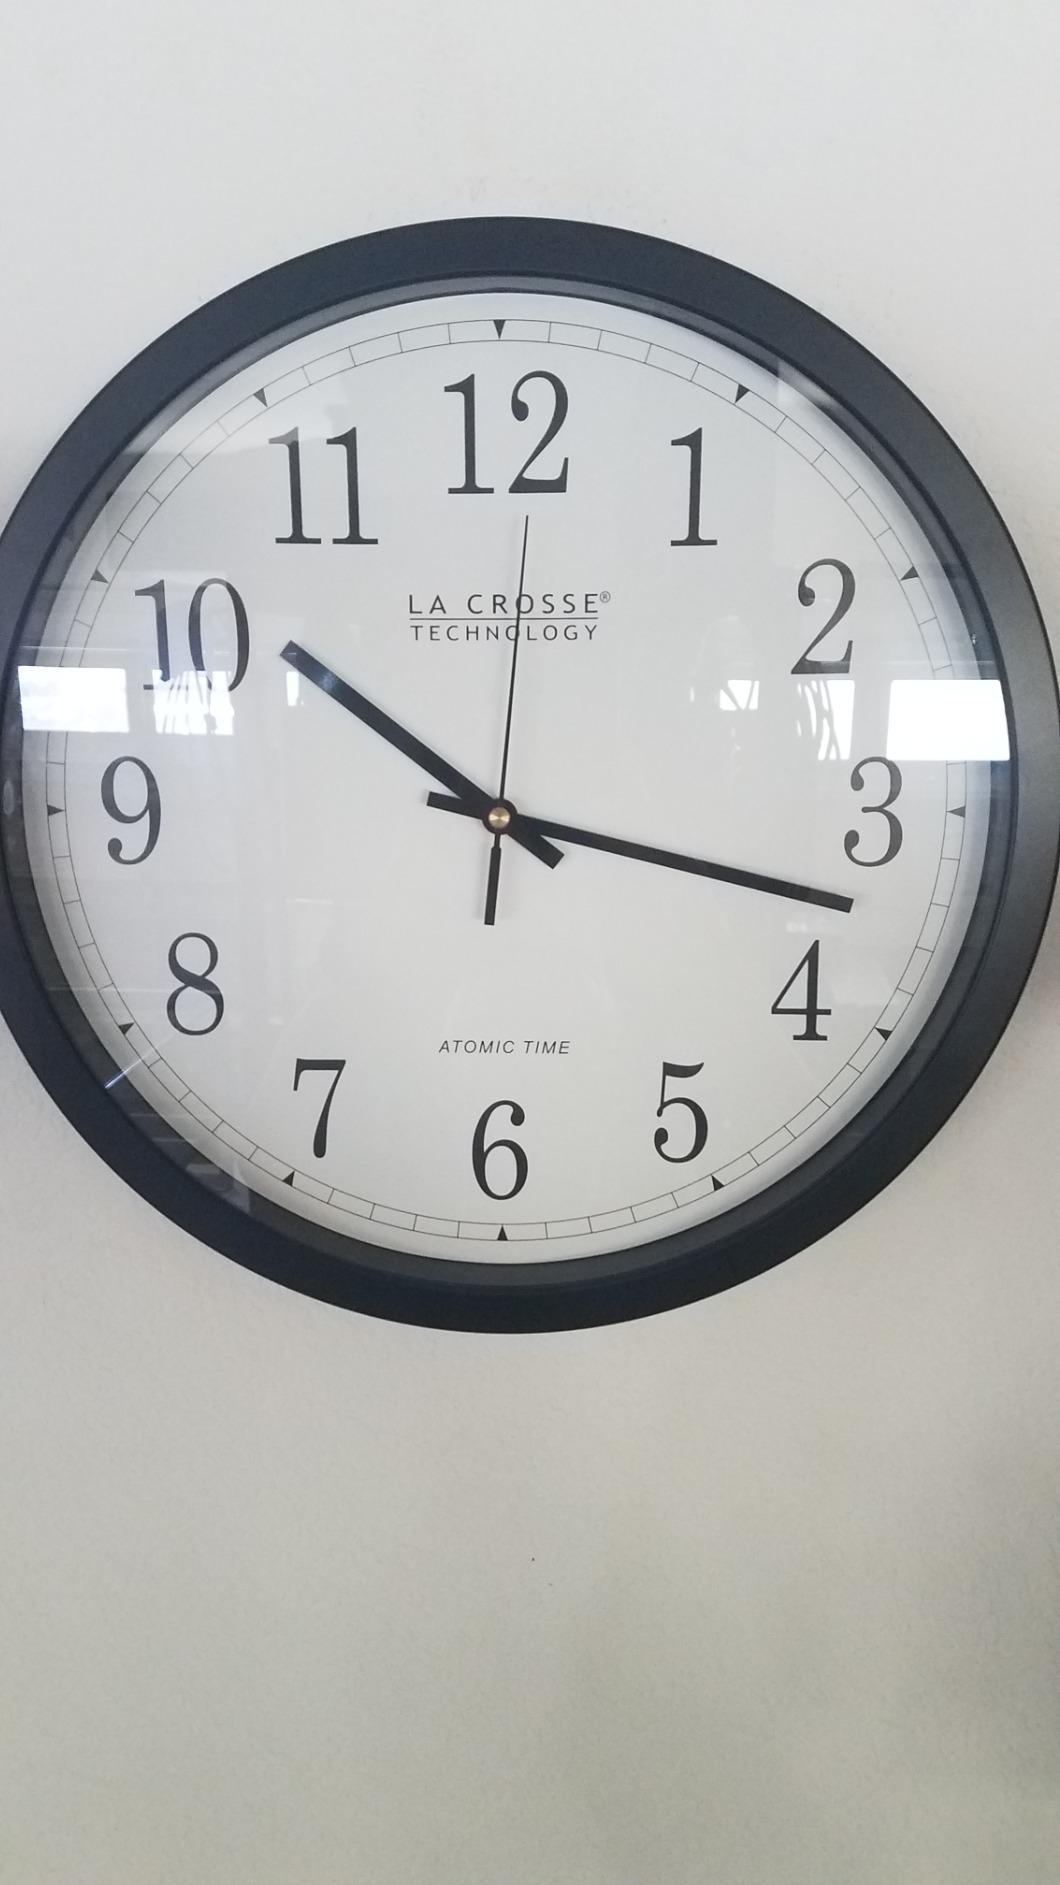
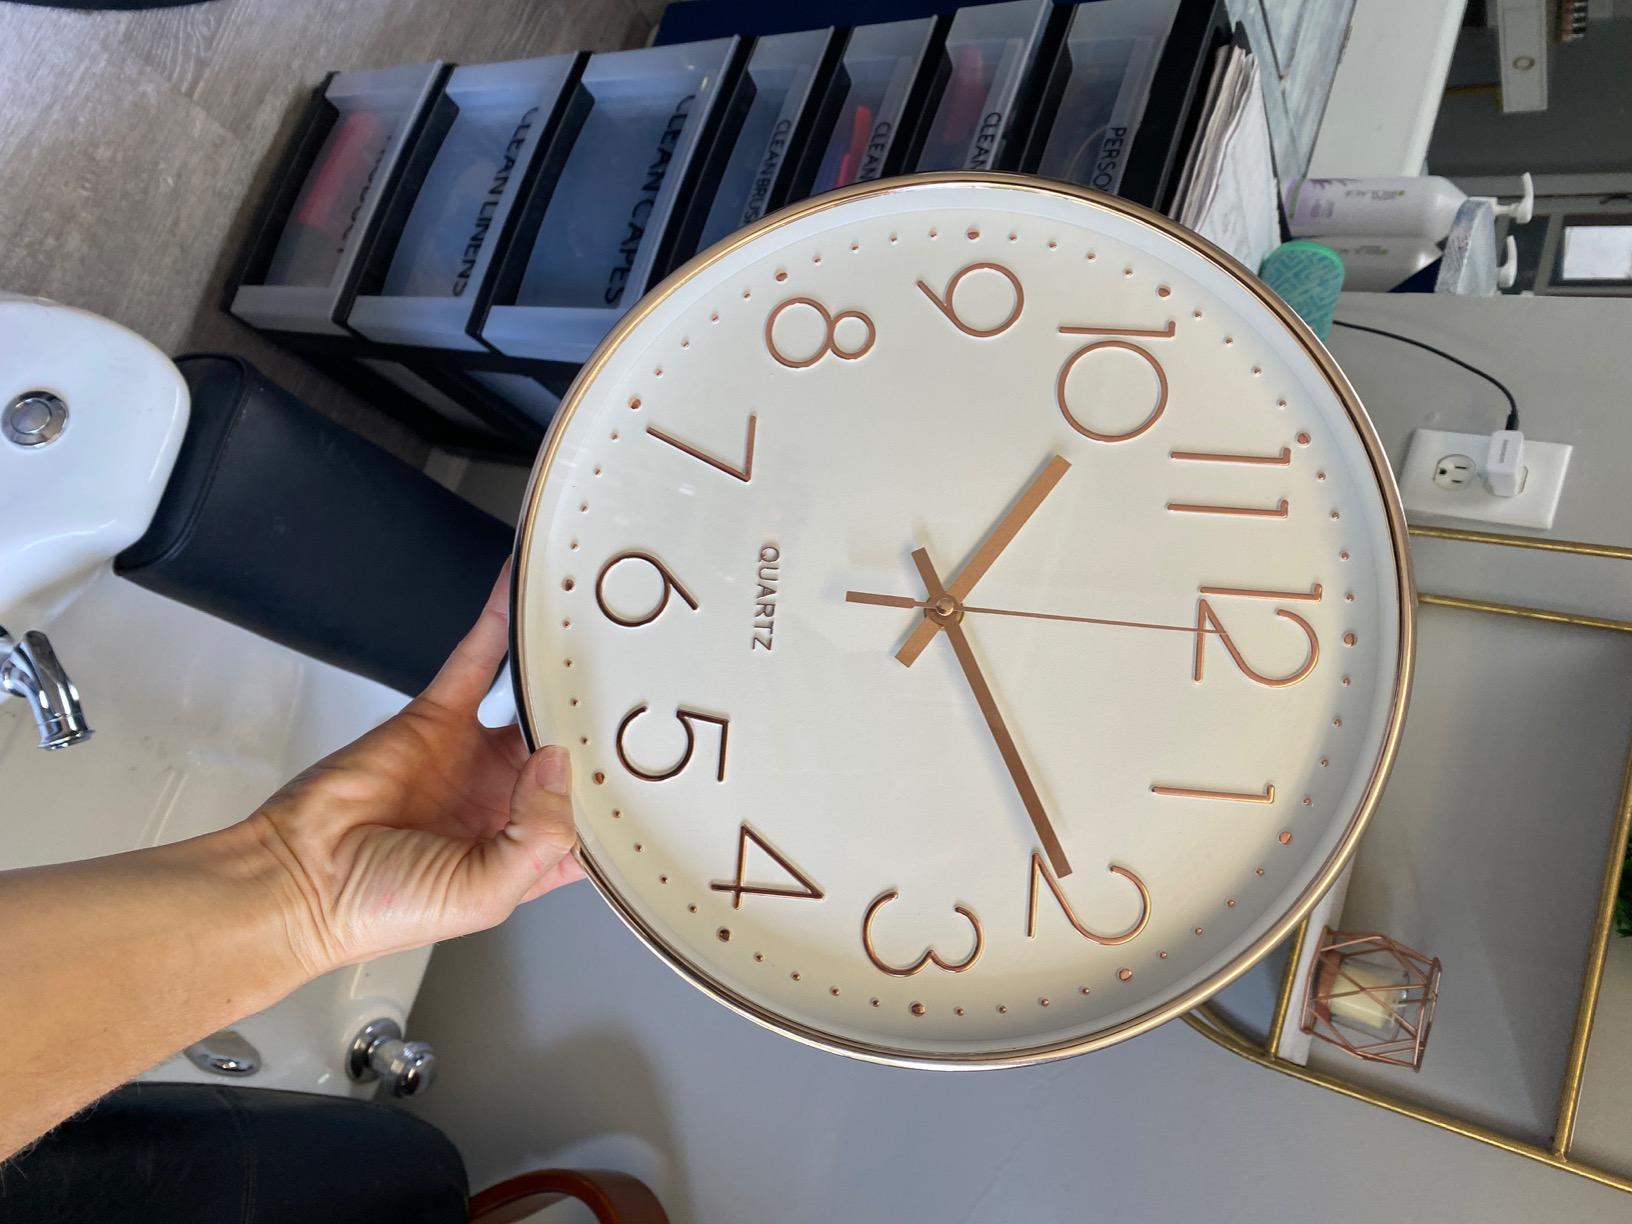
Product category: clock
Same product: no